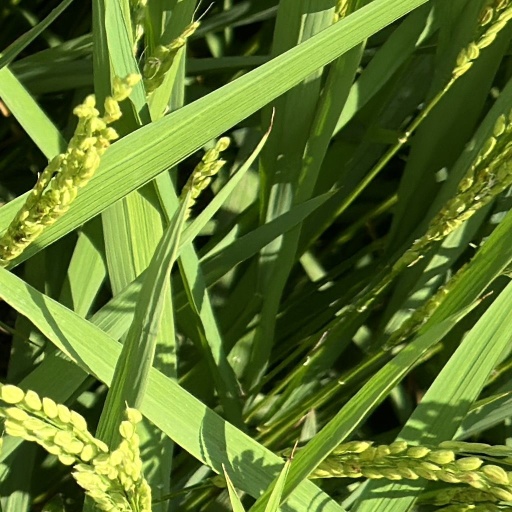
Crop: rice